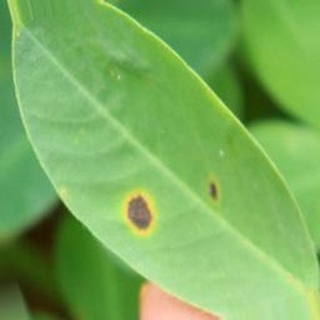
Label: groundnut_early_leaf_spot